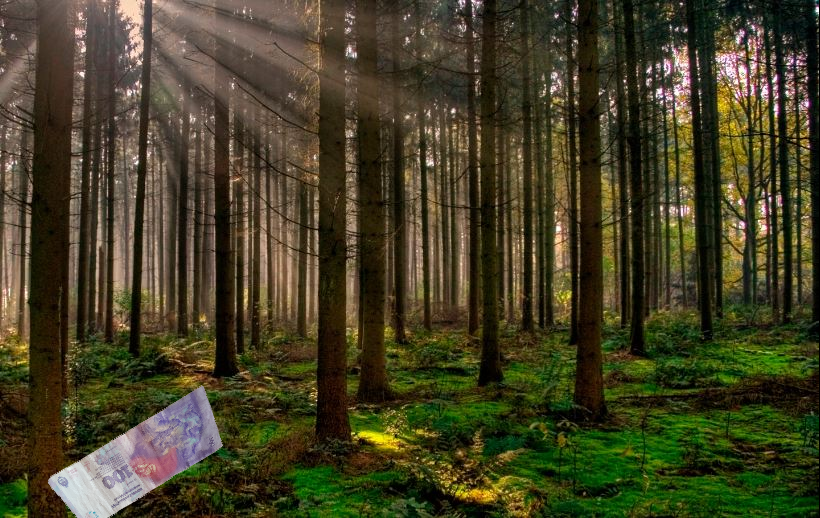
Denominación: 100